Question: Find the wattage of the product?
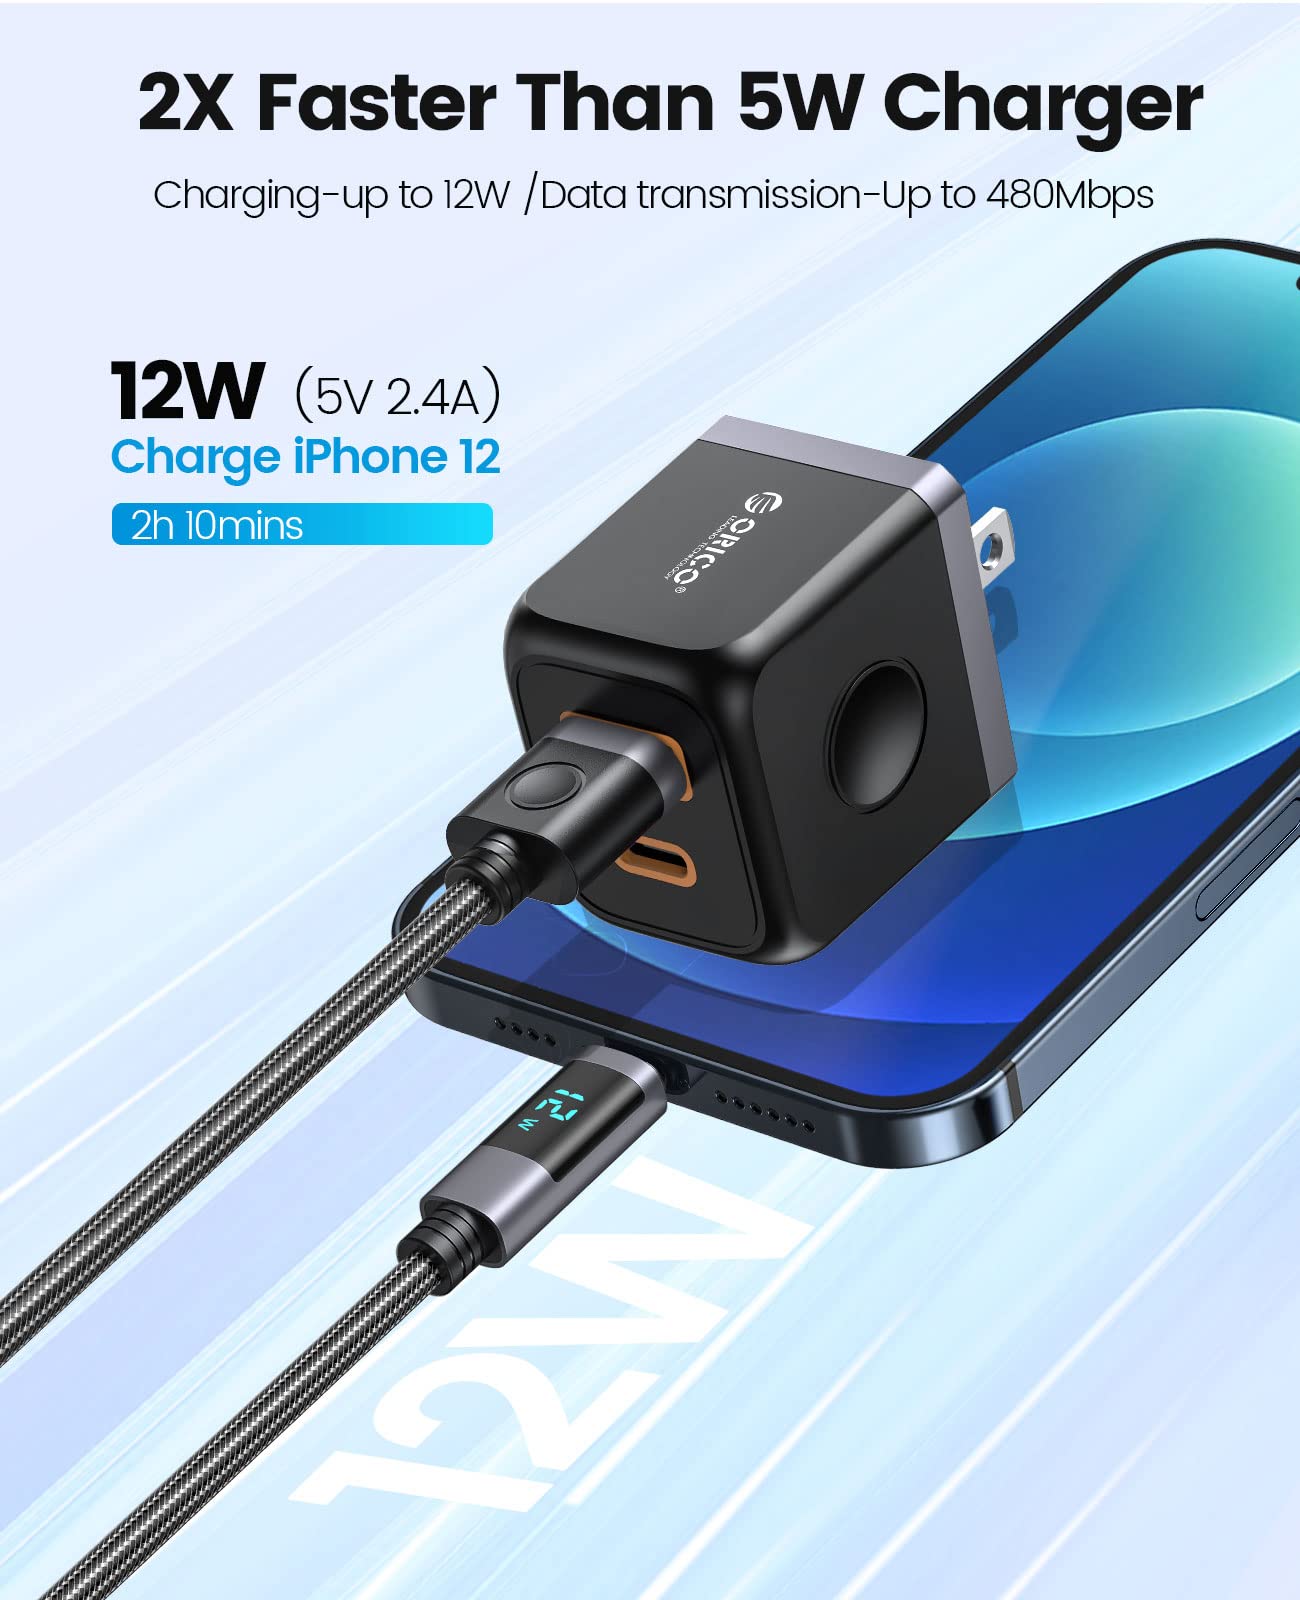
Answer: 12.0 watt